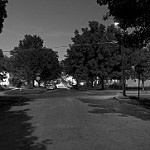
Label: B & W